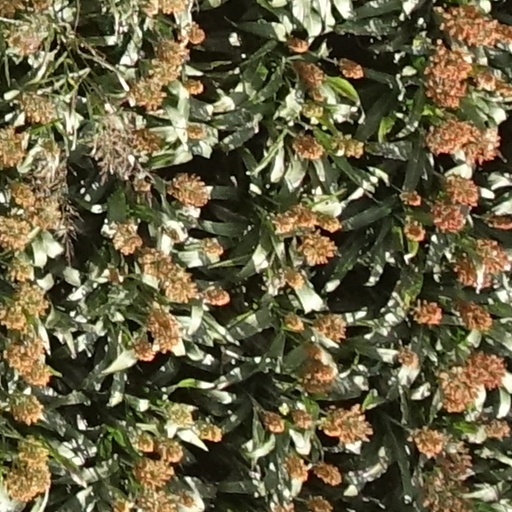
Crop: sorghum